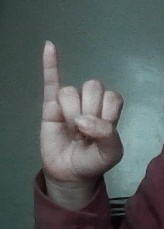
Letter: meem